Heckler & Koch G11

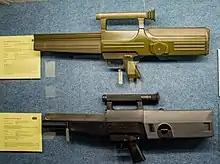
Prototypes 13 (top) and 14 (bottom) in the collection of the Wehrtechnische Studiensammlung Koblenz.

Development began around 1967 when NATO launched the idea of adopting a second standard small-caliber ammunition. Three competitors were then nominated: one American, another Belgian, and finally the German Heckler & Koch. NATO quickly lost interest in caseless ammunition but the West German Government held on. During 1968–1969, the government of West Germany started a feasibility study into a future assault rifle and three contracts were awarded respectively to Diehl, IWKA Mauser and Heckler & Koch. The terms of reference (specifications) were very general, calling for an improved infantry weapon with a better hit probability than any then in existence, yet fulfilling the FINABEL (named after France, Italy, Netherlands, "Allemagne", Belgium and Luxembourg) range and rate of fire characteristics. The designers were given a free hand for the methods used, but Heckler & Koch realized that the only way to obtain any significant improvement was to radically change the approach.